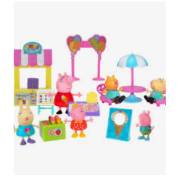
Portrait style: Cartoon Portrait